American IG

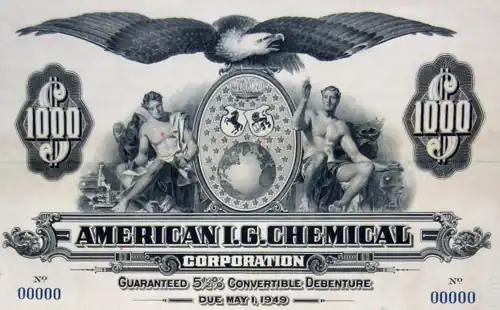
1929 American IG Chemical Corporation debenture

On the eve of World War II, IG Farben, the German chemical conglomerate, was among the largest manufacturing enterprises in the world and exercised extraordinary economic and political clout in Nazi Germany and abroad. During the war it became the principal source for Zyklon B, the pesticide used in German concentration camps to murder their victims. From 1942 to 1945, the company used slave labor from Nazi concentration camps. After 1945, three former members of the board of governors of American IG were tried and convicted as German war criminals.